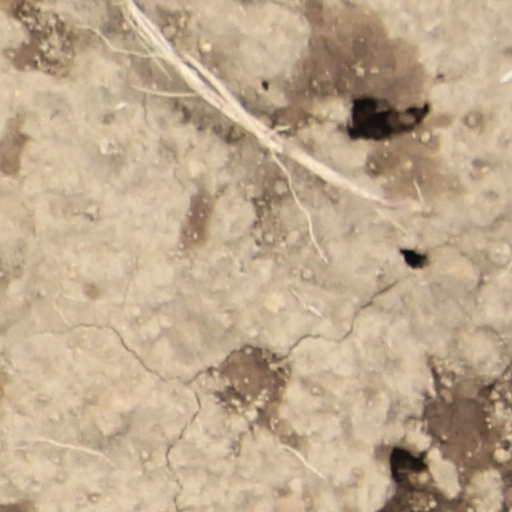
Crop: wheat